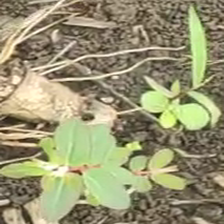
Weed species: Choti_dudhi_(Euphorbia_hirta)